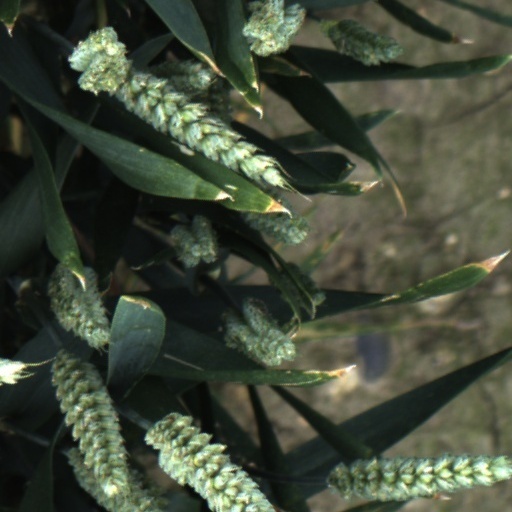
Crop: wheat